Great Dividing Range

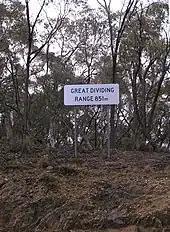
Great Dividing Range sign on the Kings Highway between Braidwood and Bungendore, New South Wales

The Great Dividing Range was formed during the Carboniferous period—over 300 million years ago—when Australia collided with what are now parts of South America and New Zealand. The range has experienced significant erosion since. (See Geology of Australia.)